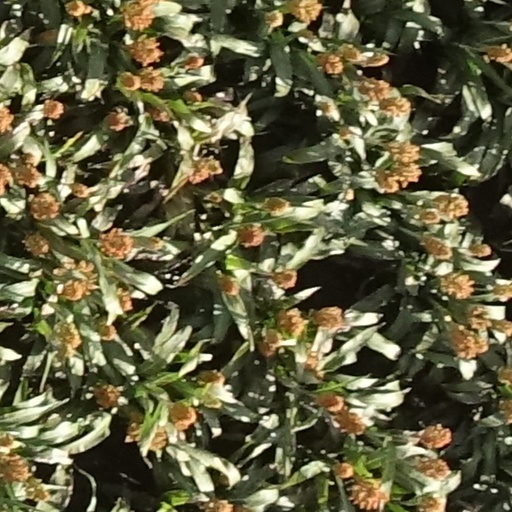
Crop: sorghum